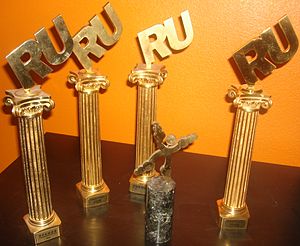
Russisk Wikipedia / Historie
RuWikis priser. Fire Runetpriser: 2006, 2007, 2009, 2010 samt "Gylden side" prisen i 2007
Russisk Wikipedia er den russisksprogede version af det verdensomspændende encyklopædi-projekt Wikipedia. Den russisksprogede Wikipedias portal blev laceret 11. maj 2001 som russian.wikipedia.com.